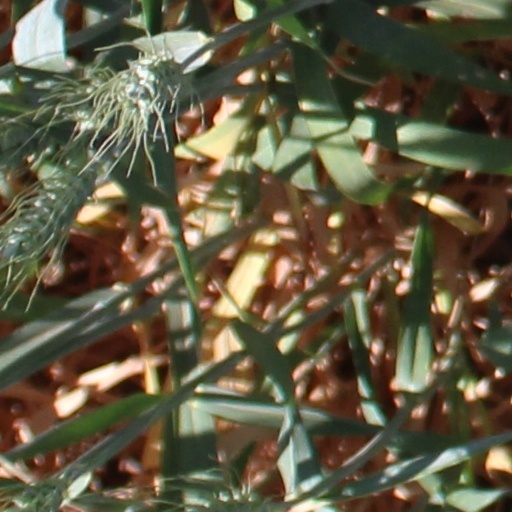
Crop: wheat